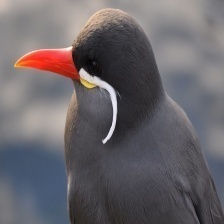
Species: INCA TERN
Scientific name: LAROSTERNA INCA